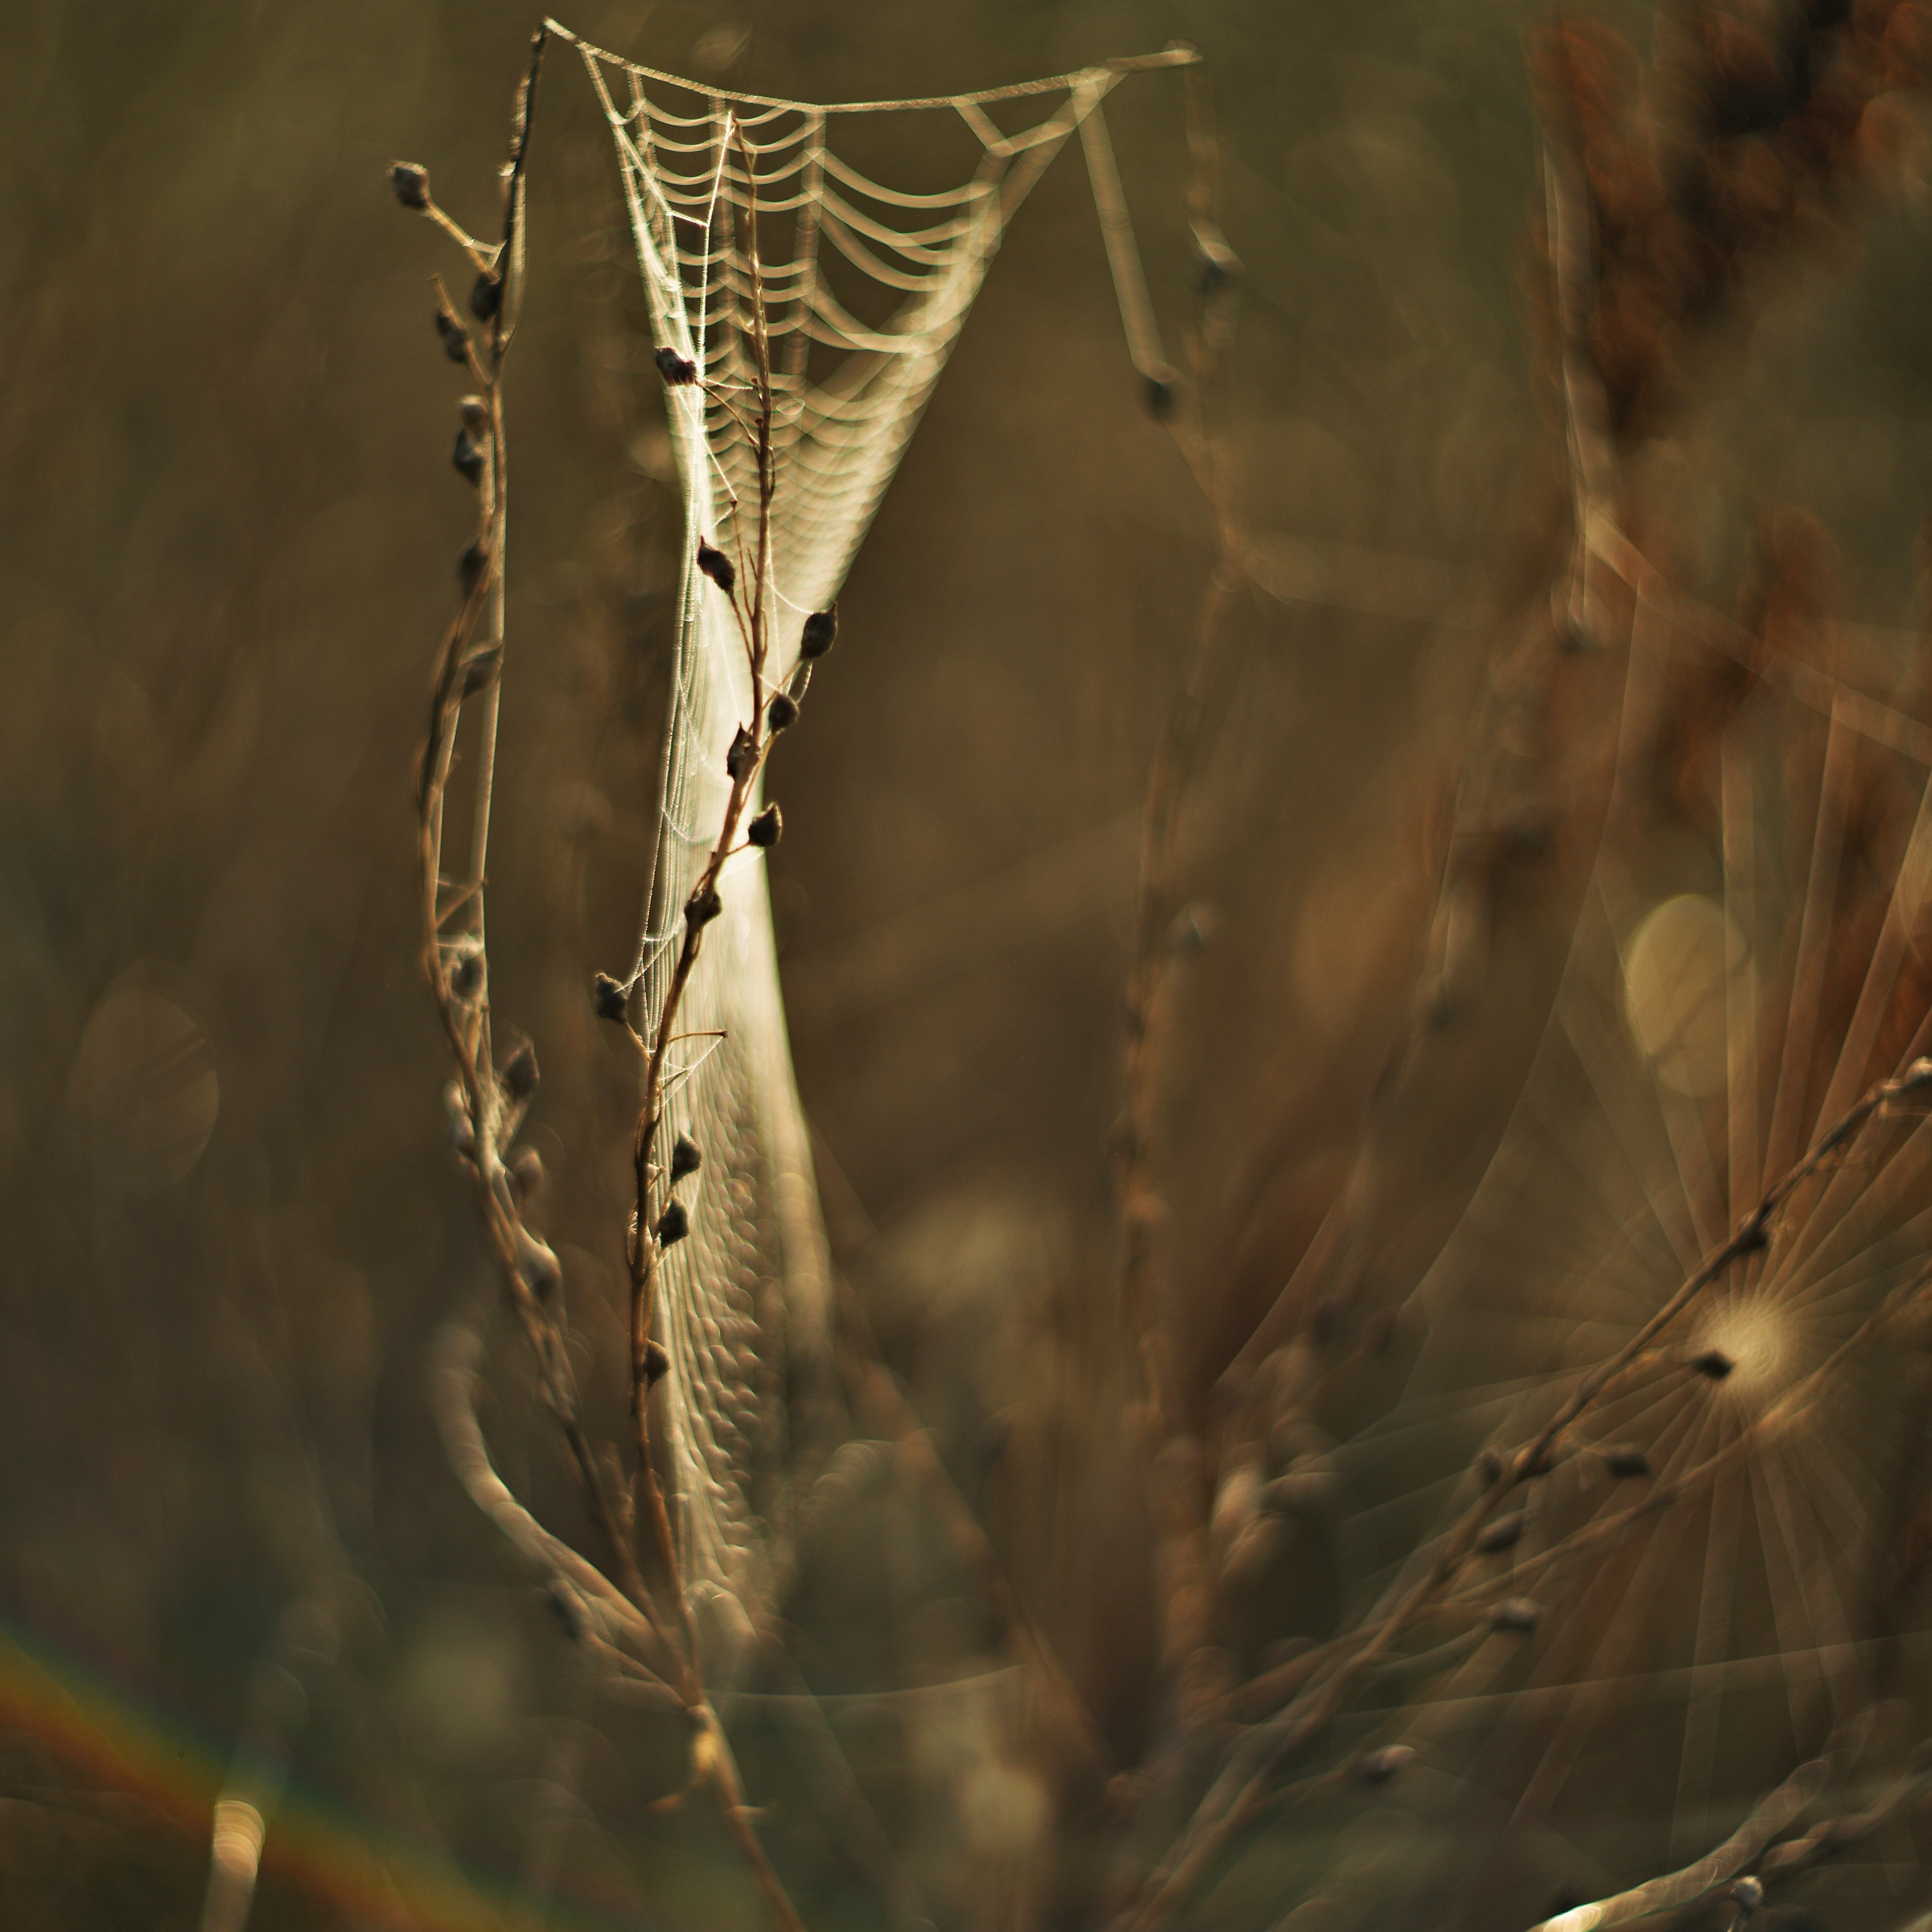
tree, nature, grass, branch, light, photography, meadow, sunlight, leaf, flower, web, reflection, autumn, season, invertebrate, close up, macro photography, indian summer, grass family, plant stem